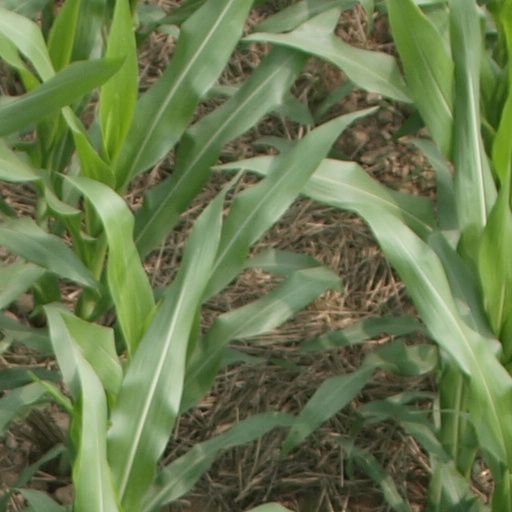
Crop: maize; corn